Khazar University

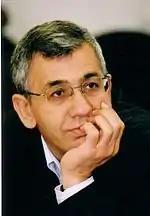
Founder of Khazar University, Hamlet Isakhanli

Khazar University was founded in March 1991 by Hamlet Isakhanli. The university became one of the first private universities in Eastern Europe, the Caucasus and Central Asia and the first in Azerbaijan to introduce Western-style, research-oriented higher education. Isakhanli formed Khazar in the interest of reforming the previous system of higher education under Soviet rule.